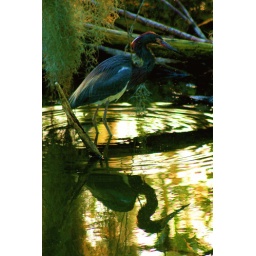
A blue heron, spotted on the West Orange Trail in Ocoee, Florida, patiently waits for dinner to arrive.